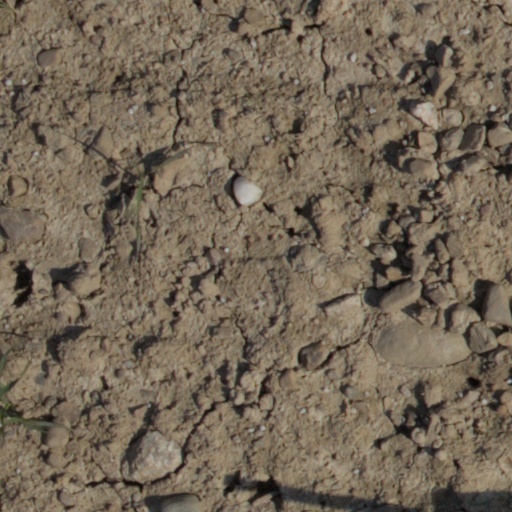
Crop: wheat